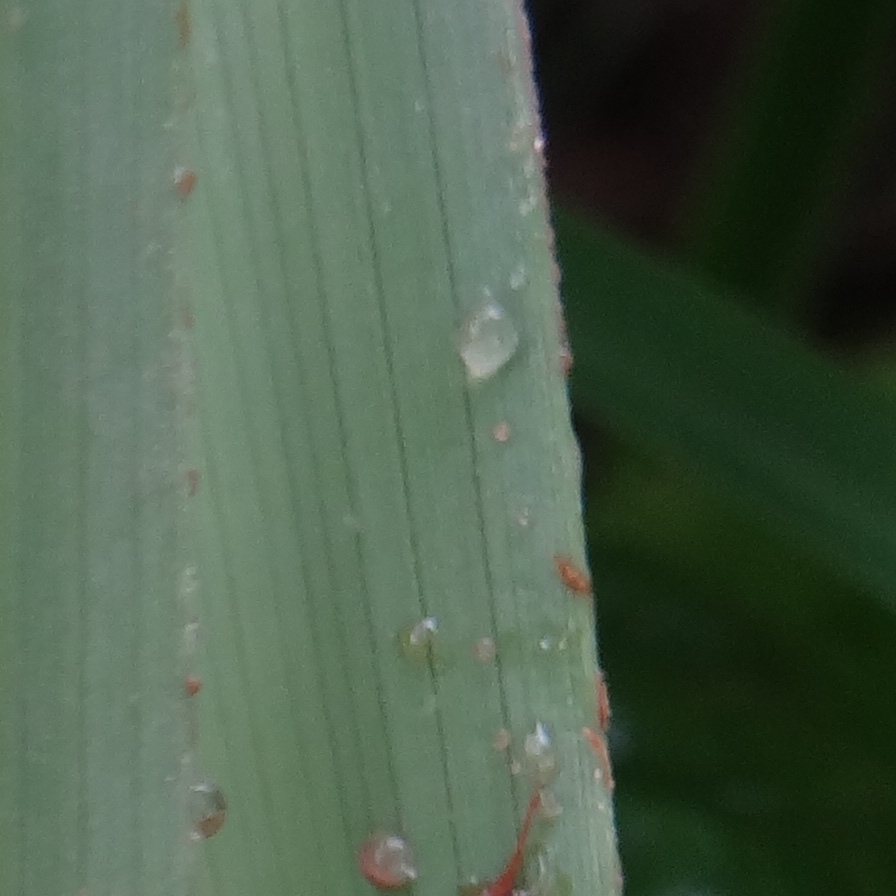
Label: Honey